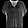
Label: Shirt